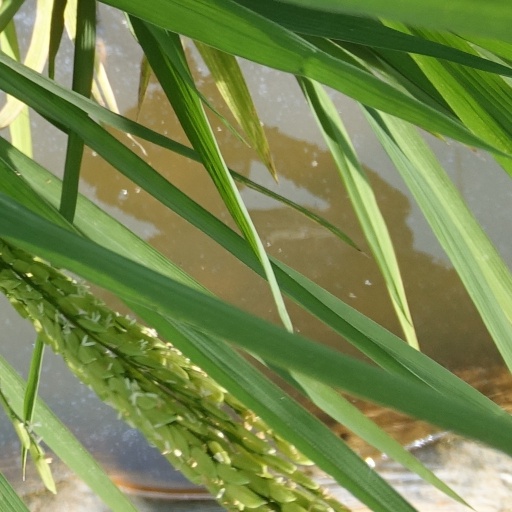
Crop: rice